Gategroup

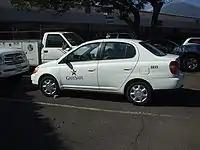
GateSafe Security Car.

On 1 March 2007, Texas Pacific Group sold its remaining shares in Gate Gourmet to Merrill Lynch.